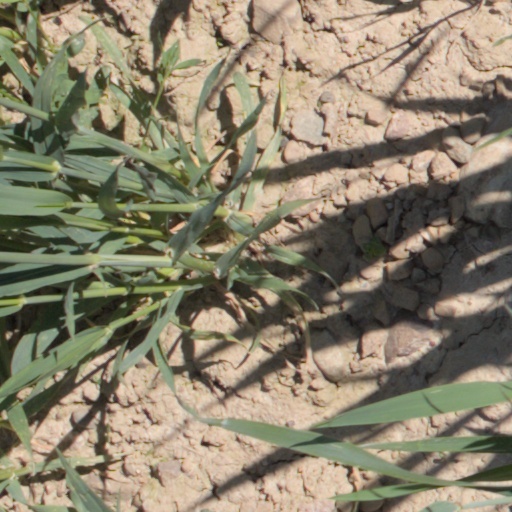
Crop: wheat